Henderson the Rain King

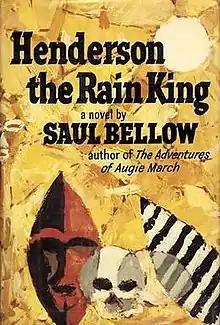
First edition cover

Henderson the Rain King is a 1959 novel by Saul Bellow. The book's blend of philosophical discourse and comic adventure has helped make it one of his more popular works.